Ishmeet Singh

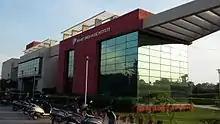
Ishmeet Singh Music Institute

Ishmeet Singh (2 September 1988 – 29 July 2008) was a winning singer on the STAR Plus show Amul STAR Voice of India. Hailing from Model town, Ludhiana of Punjab, Ishmeet won the Star Plus show in 2007 and also participated in another reality show called Jo Jeeta Wohi Superstar. His first album was a religious Gurbani album called Satgur Tumre Kaaj Savaare.